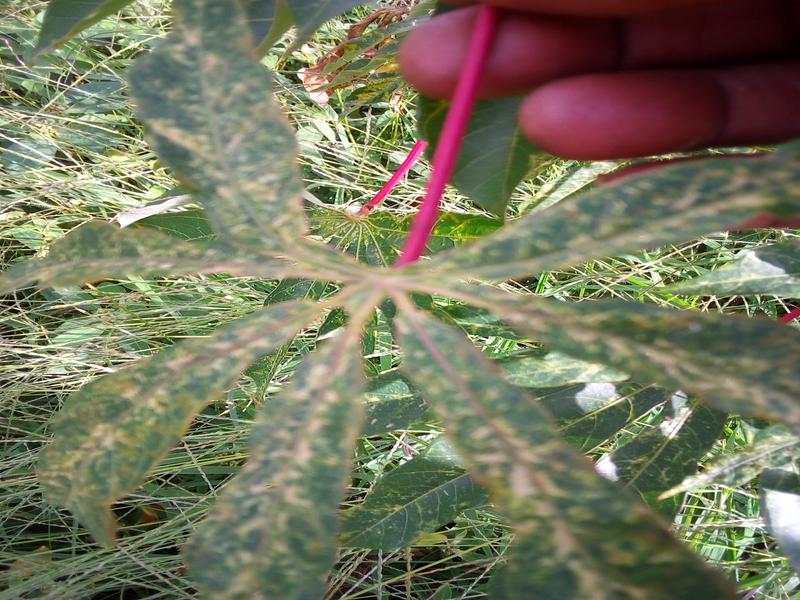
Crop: cassava
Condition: green_mottle